Vadim Demidov

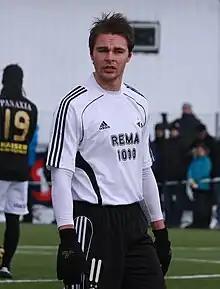
Demidov playing for Rosenborg in 2010

Vadim Sergeievich Demidov (born 10 October 1986) is a Norwegian retired international footballer who played as a central defender.